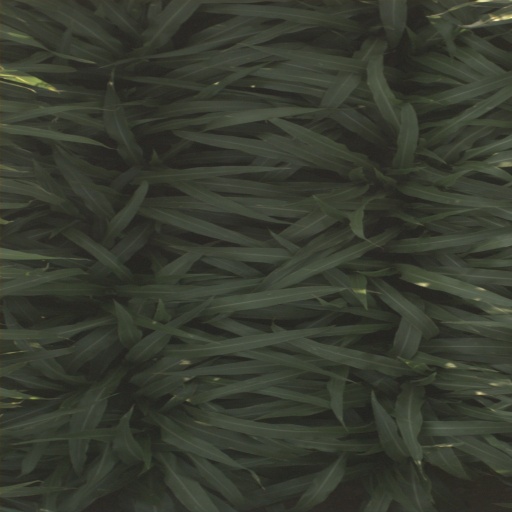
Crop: sorghum